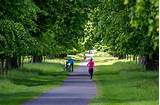
Weather: sun or clear